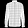
Label: Shirt